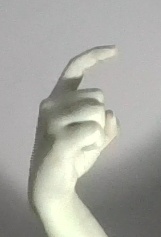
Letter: ra